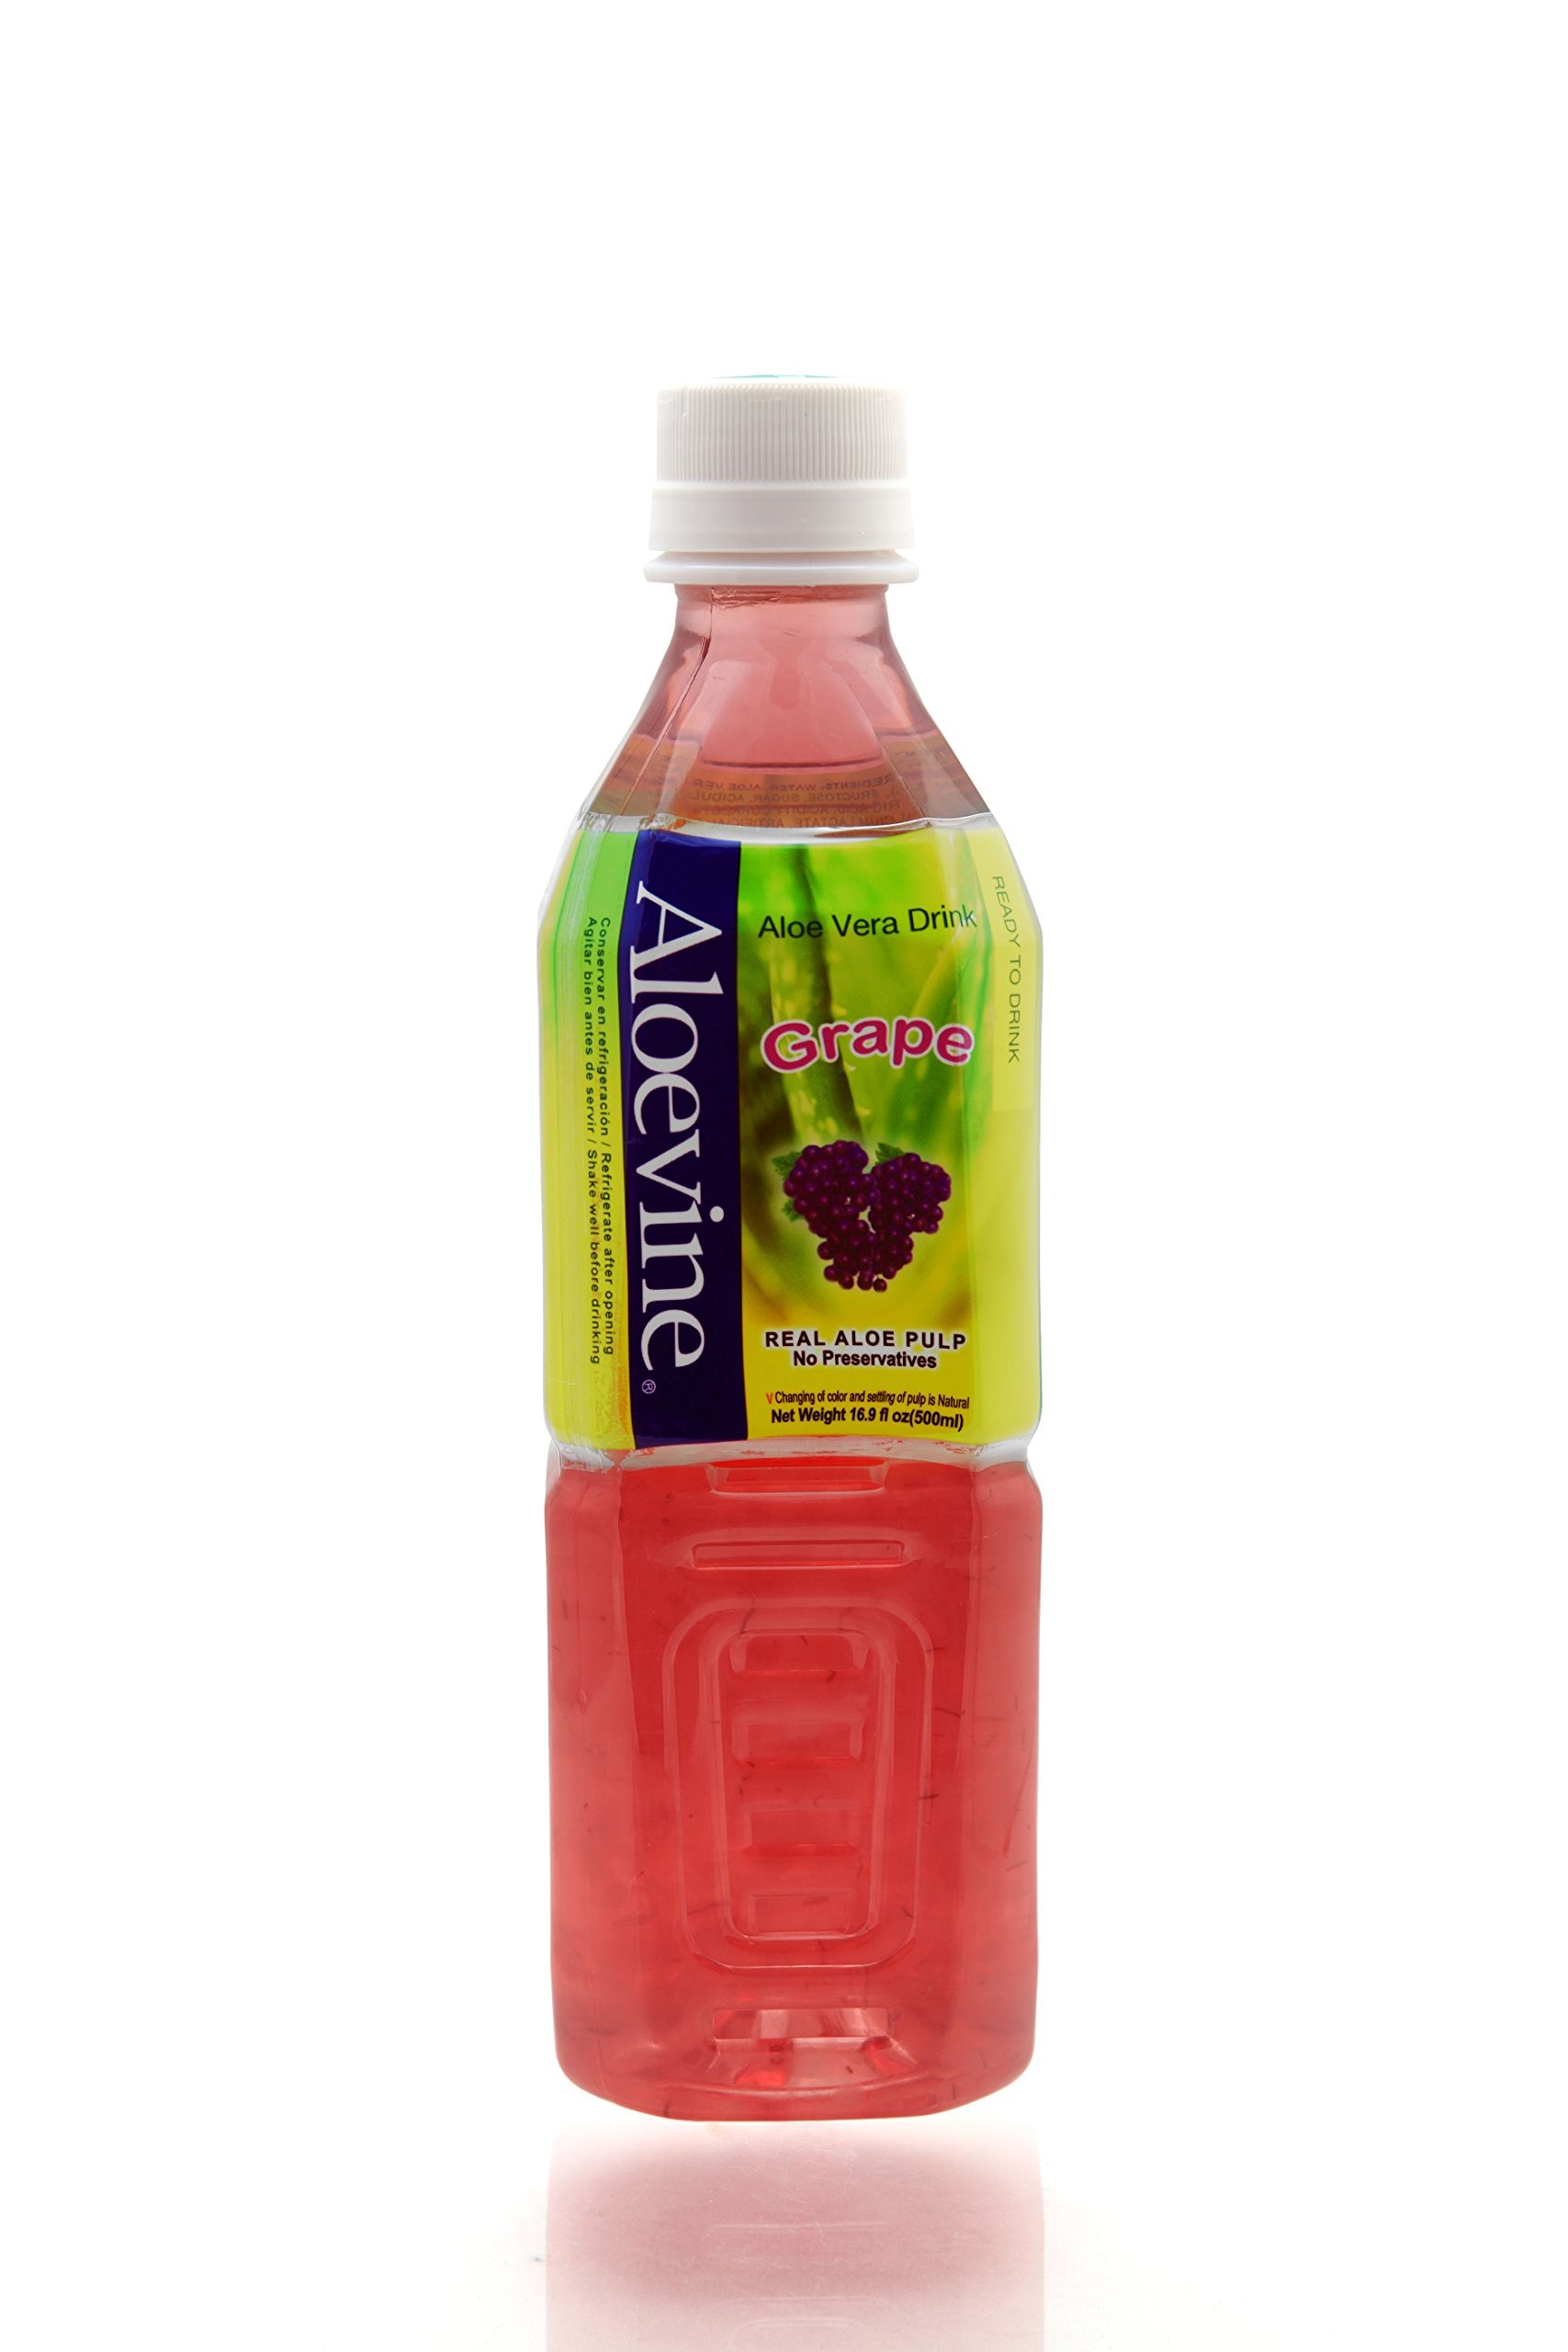
Item Name: Aloevine Grape Flavored Aloe Drink with Real Aloe Pulp, 16.9-Ounce (Pack of 20)
Bullet Point 1: REFRESHING ALOE
Bullet Point 2: CONTAINS 8% FRESH GEL PULP
Bullet Point 3: GREAT GRAPE FLAVOR
Bullet Point 4: MADE IN SOUTH KOREA
Value: 338.0
Unit: Fl Oz

Price: 45.99